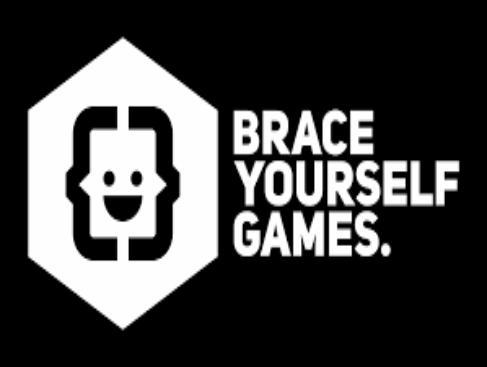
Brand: brace yourself
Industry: Clothes